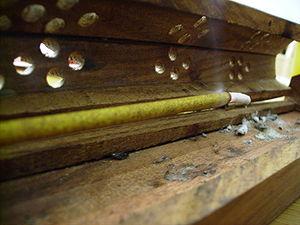
Encens
L'encens, appelé également oliban, est une oléo-gomme-résine aromatique. Le monde arabe tout comme les perses ont fortement contribué à sa diffusion.